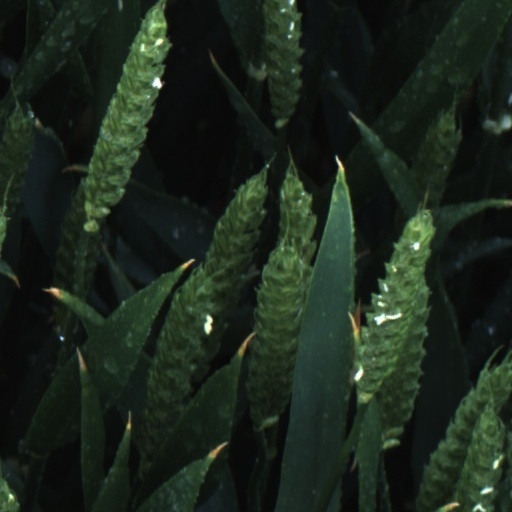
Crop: wheat